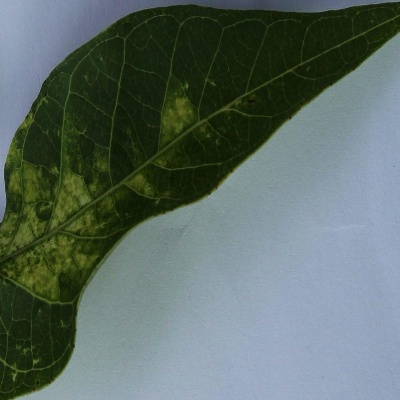
Crop: Cassava
Condition: mosaic